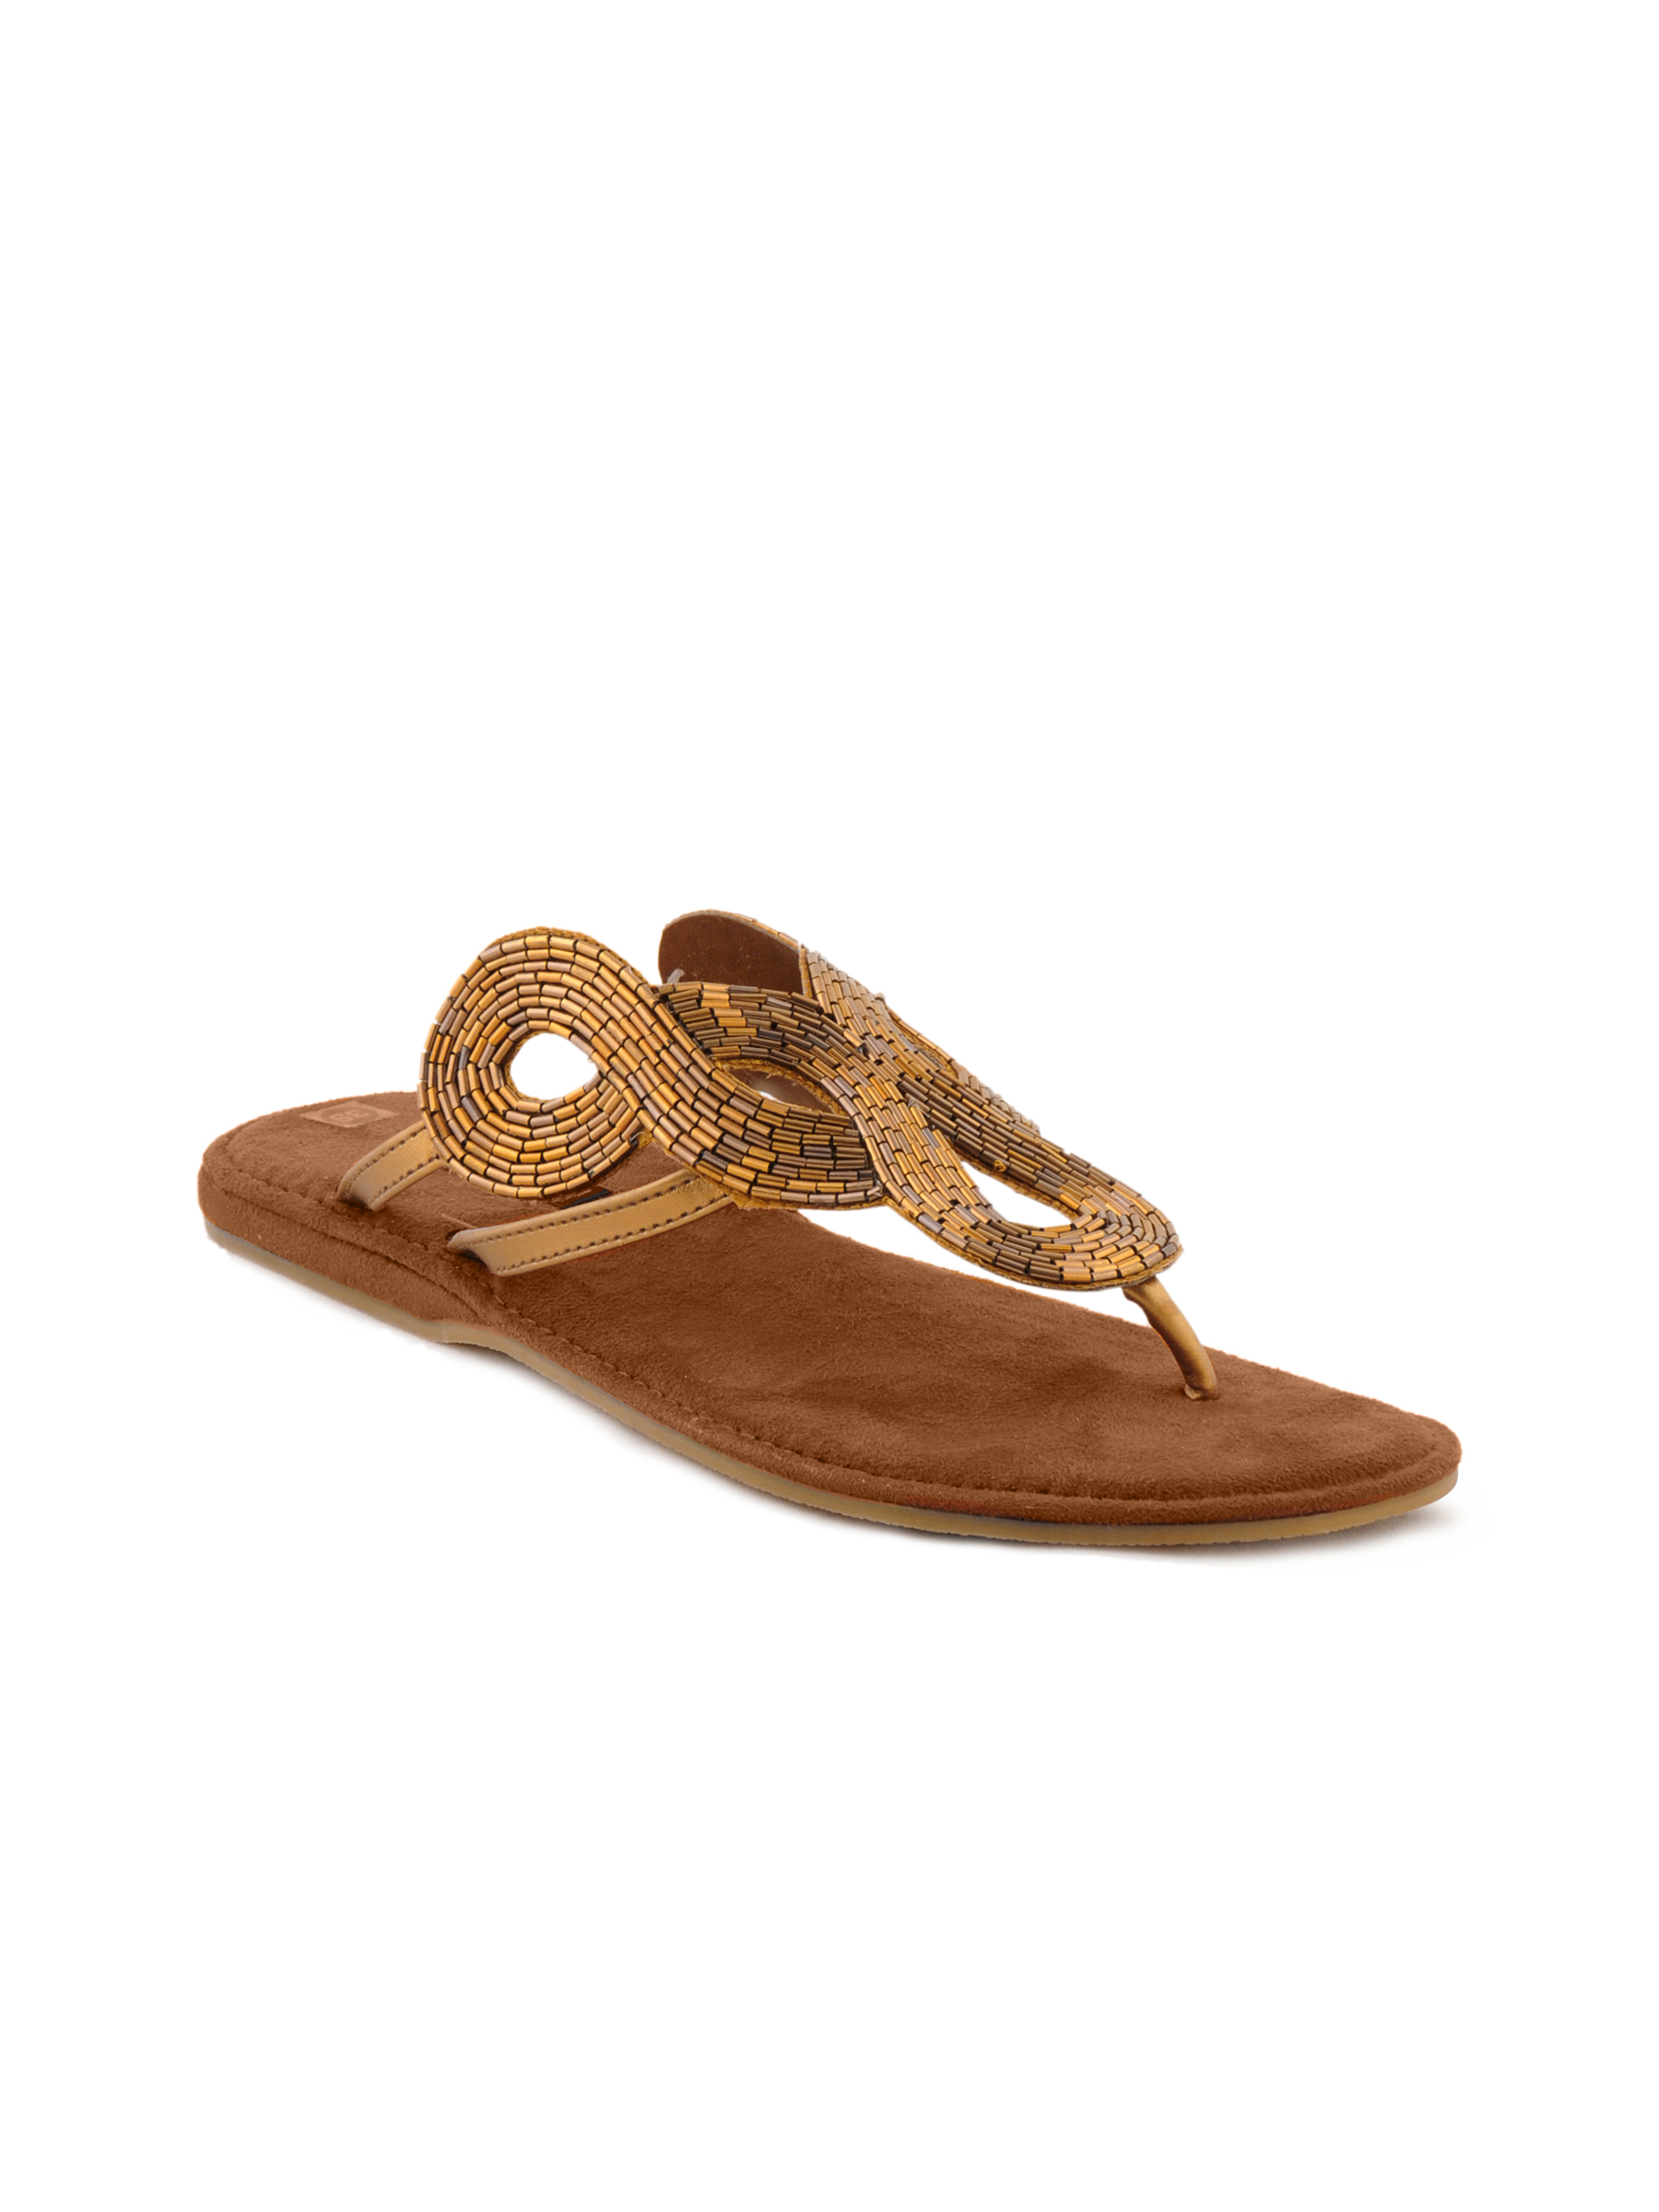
Inc 5 Women Casual Gold Flats
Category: Footwear / Shoes / Heels
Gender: Women
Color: Gold
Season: Winter 2012
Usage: Casual